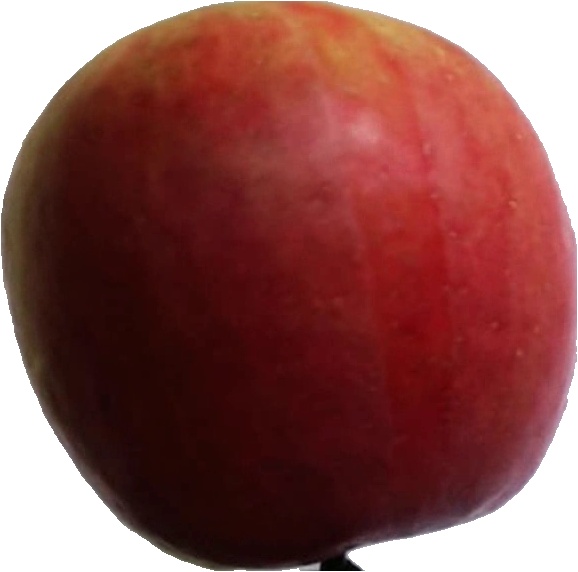
Label: apple_crimson_snow_1